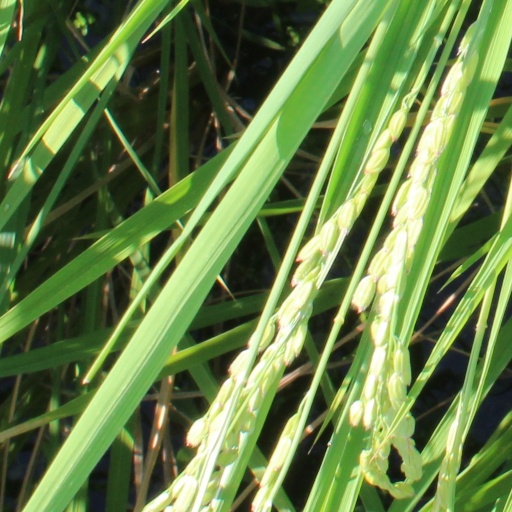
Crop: rice